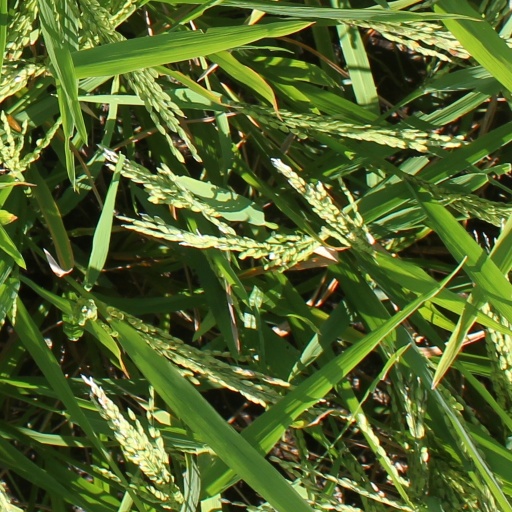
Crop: rice